Jack Binion

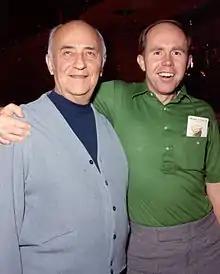
Johnny Moss and Jack Binion.

Jack Binion (born 1937) is an American businessman and was chairman of Wynn Resorts (2006–2018). He is the son of casino magnate Benny Binion. Jack worked for his father at Binion's Horseshoe, a casino and hotel in Las Vegas, Nevada.